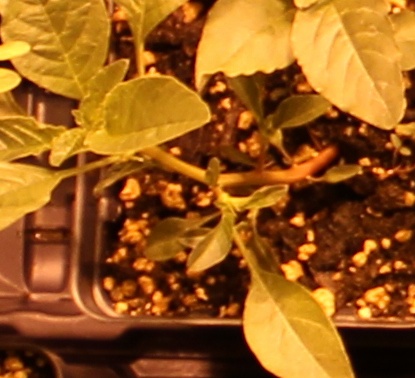
Label: Waterhemp